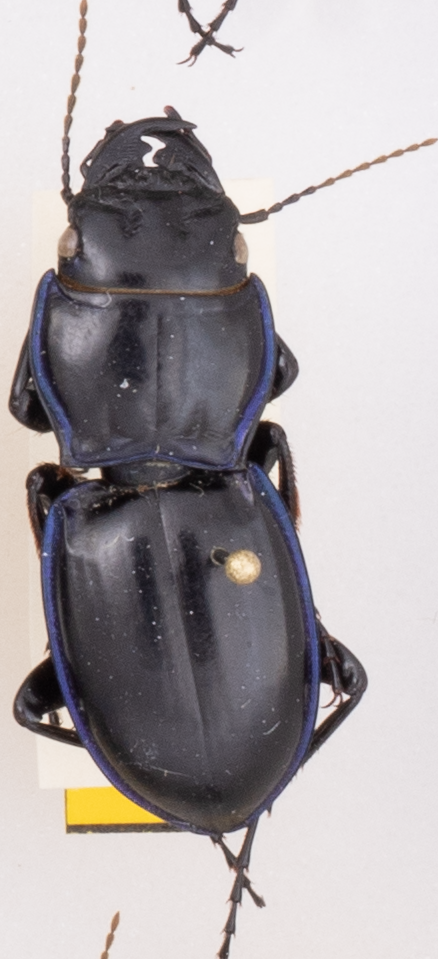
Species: Pasimachus elongatus
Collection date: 2019-06-17
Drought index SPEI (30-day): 0.746
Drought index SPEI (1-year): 1.69
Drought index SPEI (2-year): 0.26